Aircraft systems

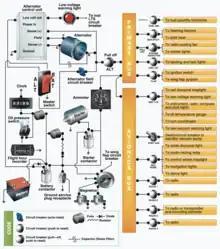
Aircraft electrical system schematic.

Aircraft systems are those required to operate an aircraft efficiently and safely. Their complexity varies with the type of aircraft.